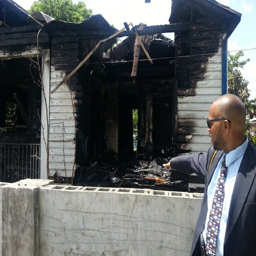
person points at the remains of his home .